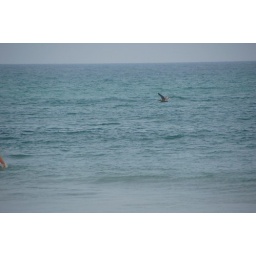
A bird flys over the water at the beach in the Outerbanks, NC. 8/27/07